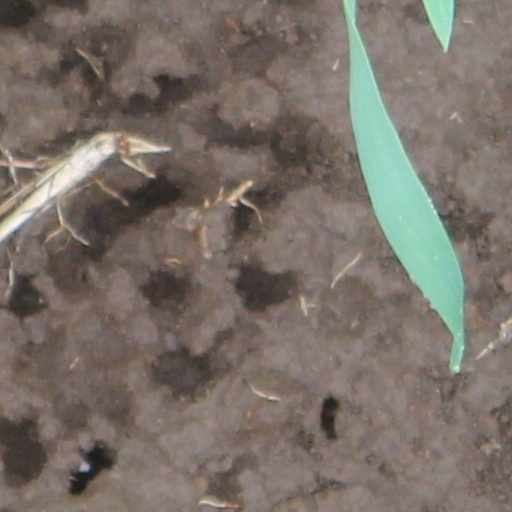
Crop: wheat